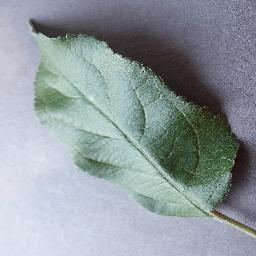
Label: Apple___healthy